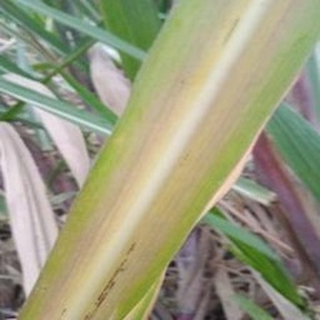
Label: sugarcane_yellow_leaf_disease